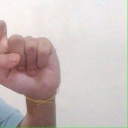
अक्षर: इ